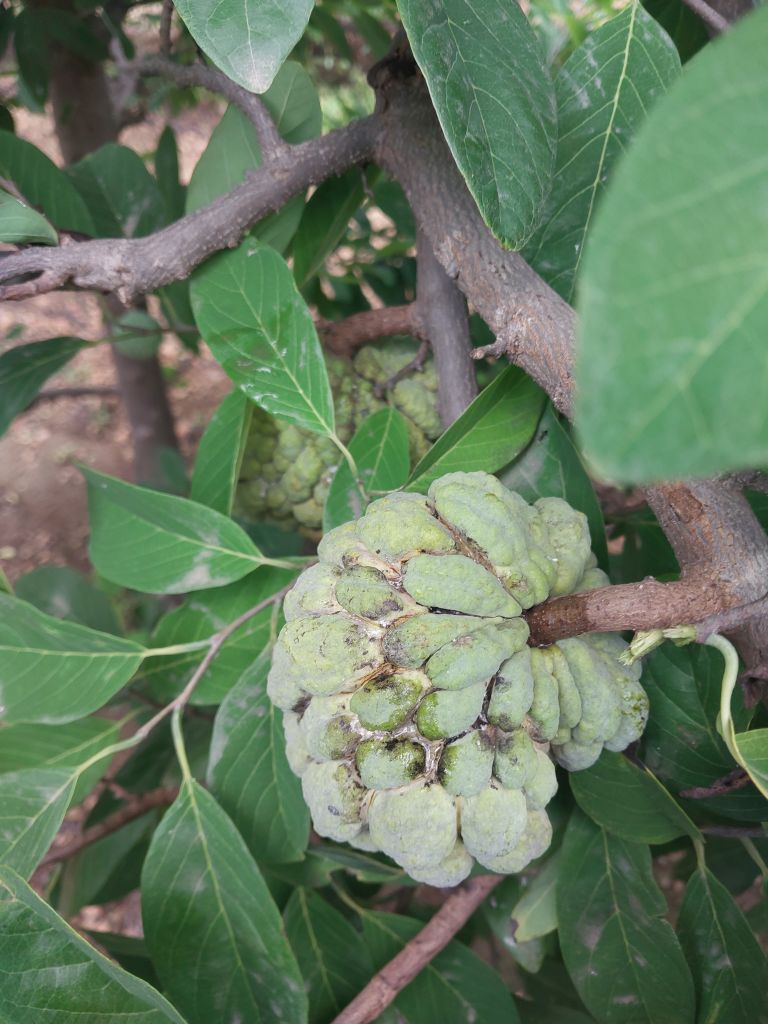
Disease label: Athracnose